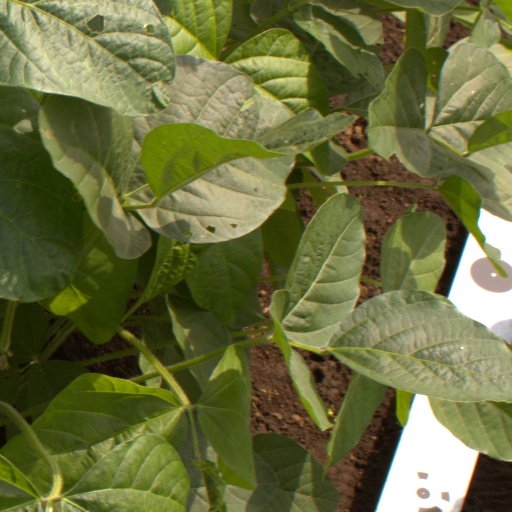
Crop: soybean